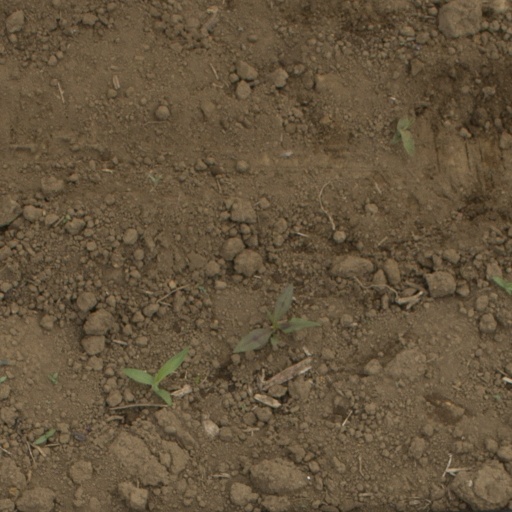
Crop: Jerusalem artichoke